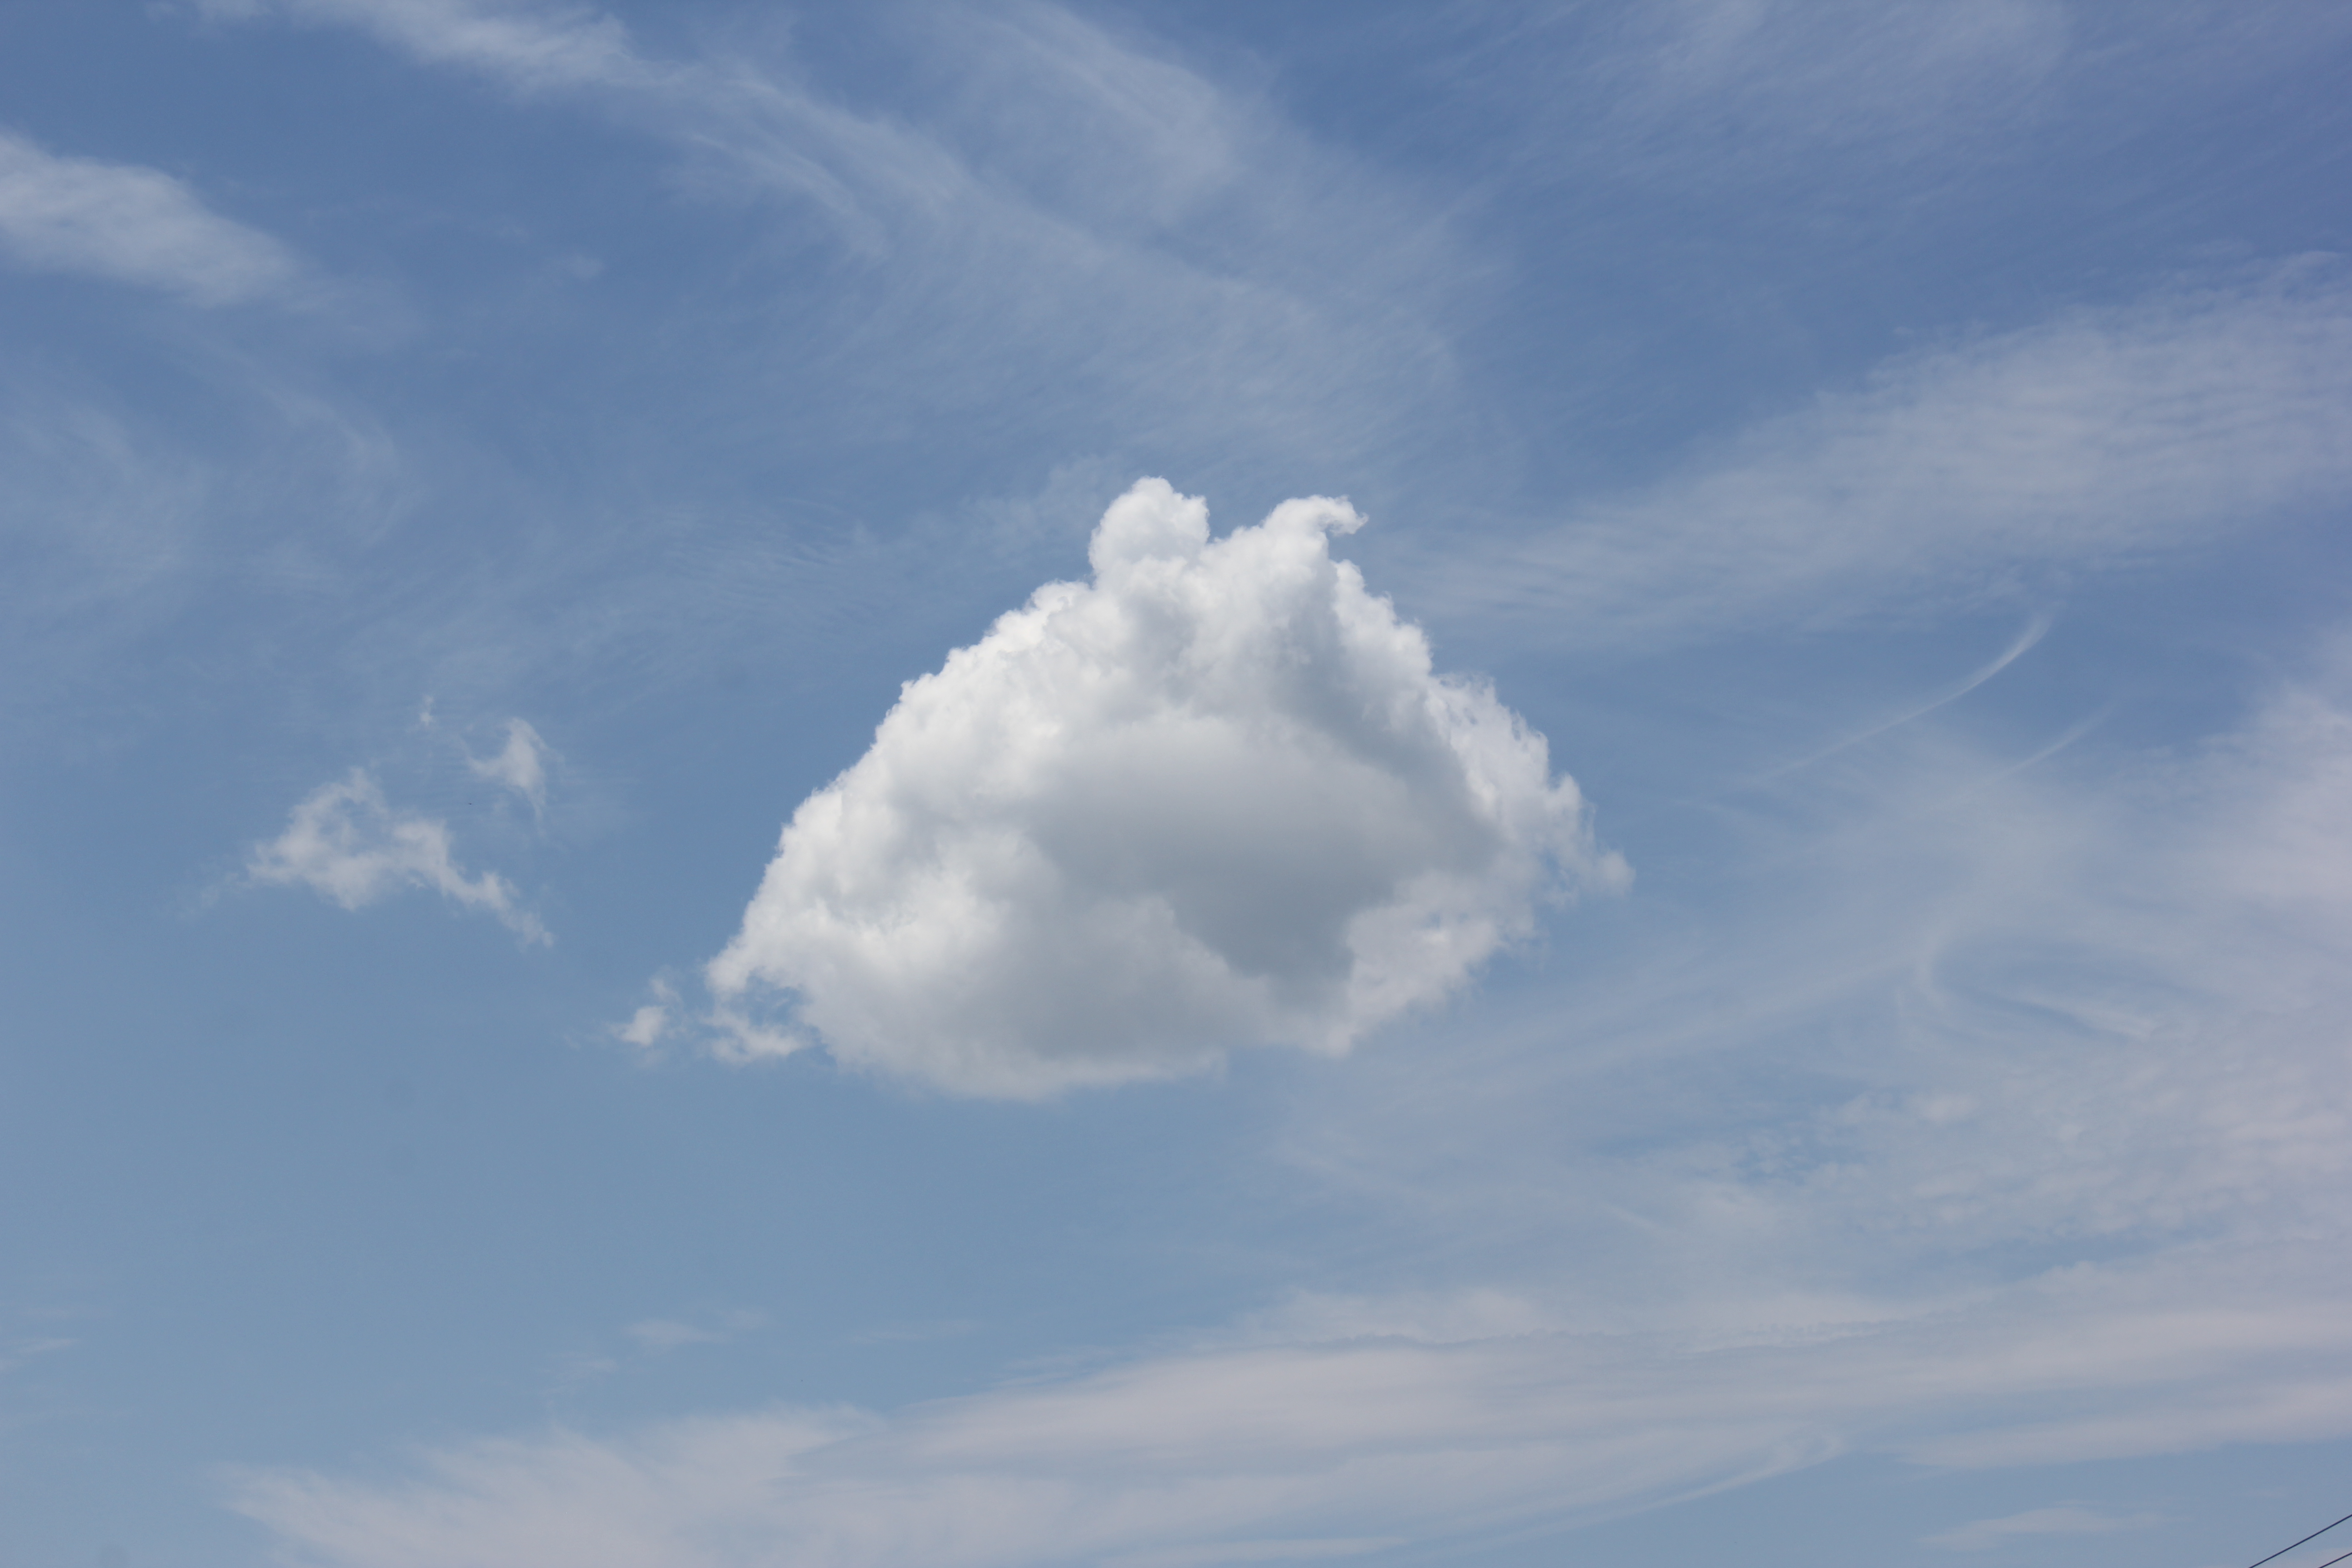
Cloud type: Cirrostratus